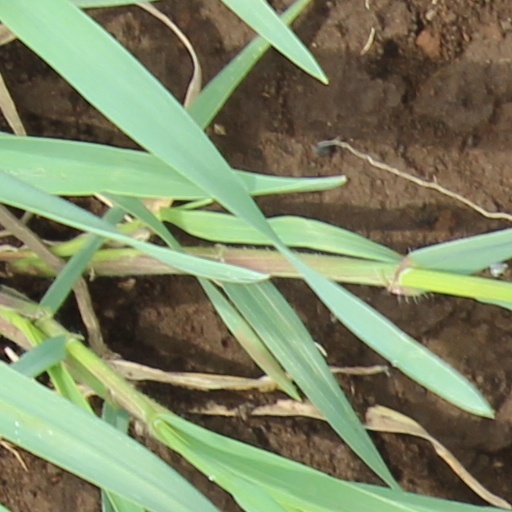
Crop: wheat